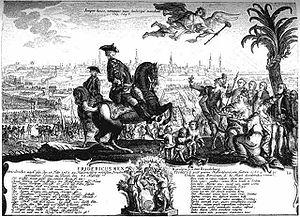
Le traité de Hubertsbourg, fut signé le 15 février 1763 entre Frédéric II de Prusse et Marie-Thérèse d'Autriche dans le château éponyme et mit fin à la troisième guerre de Silésie. Par ce traité, la Prusse garda la Silésie mais dut rendre la Saxe au Saint-Empire.